Saint Christos the Arvanid

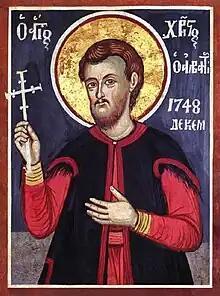
Icon of Saint Kristo the Albanian

Saint Christos (Christ) the Arvanid or the Gardener (Albanian: "Shën Kristo Kopshtari") was an 18th-century Eastern Orthodox saint from Albania.